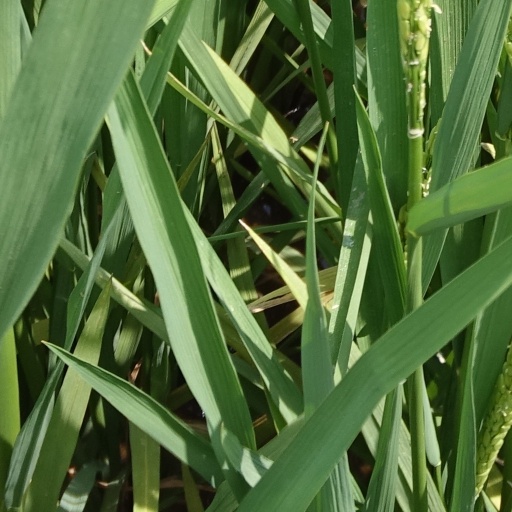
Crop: rice